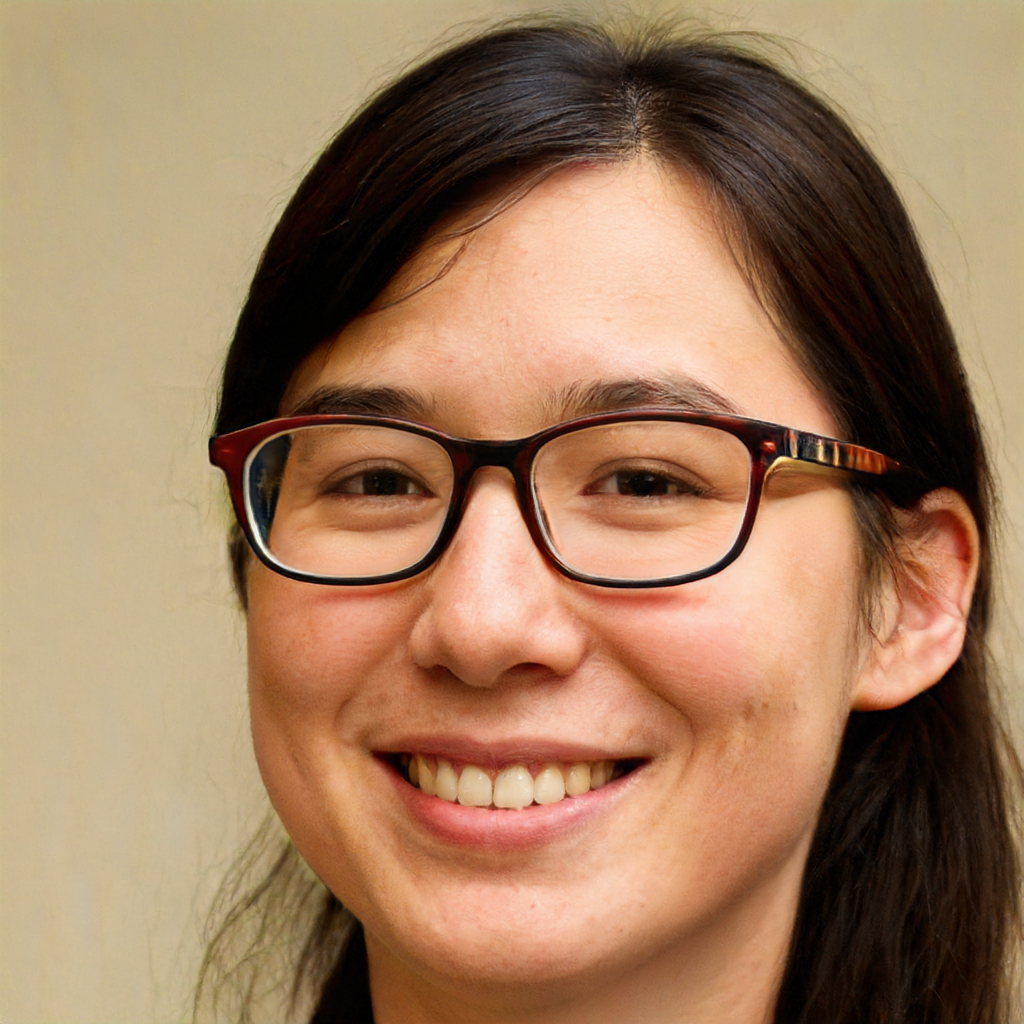
Gender: Female